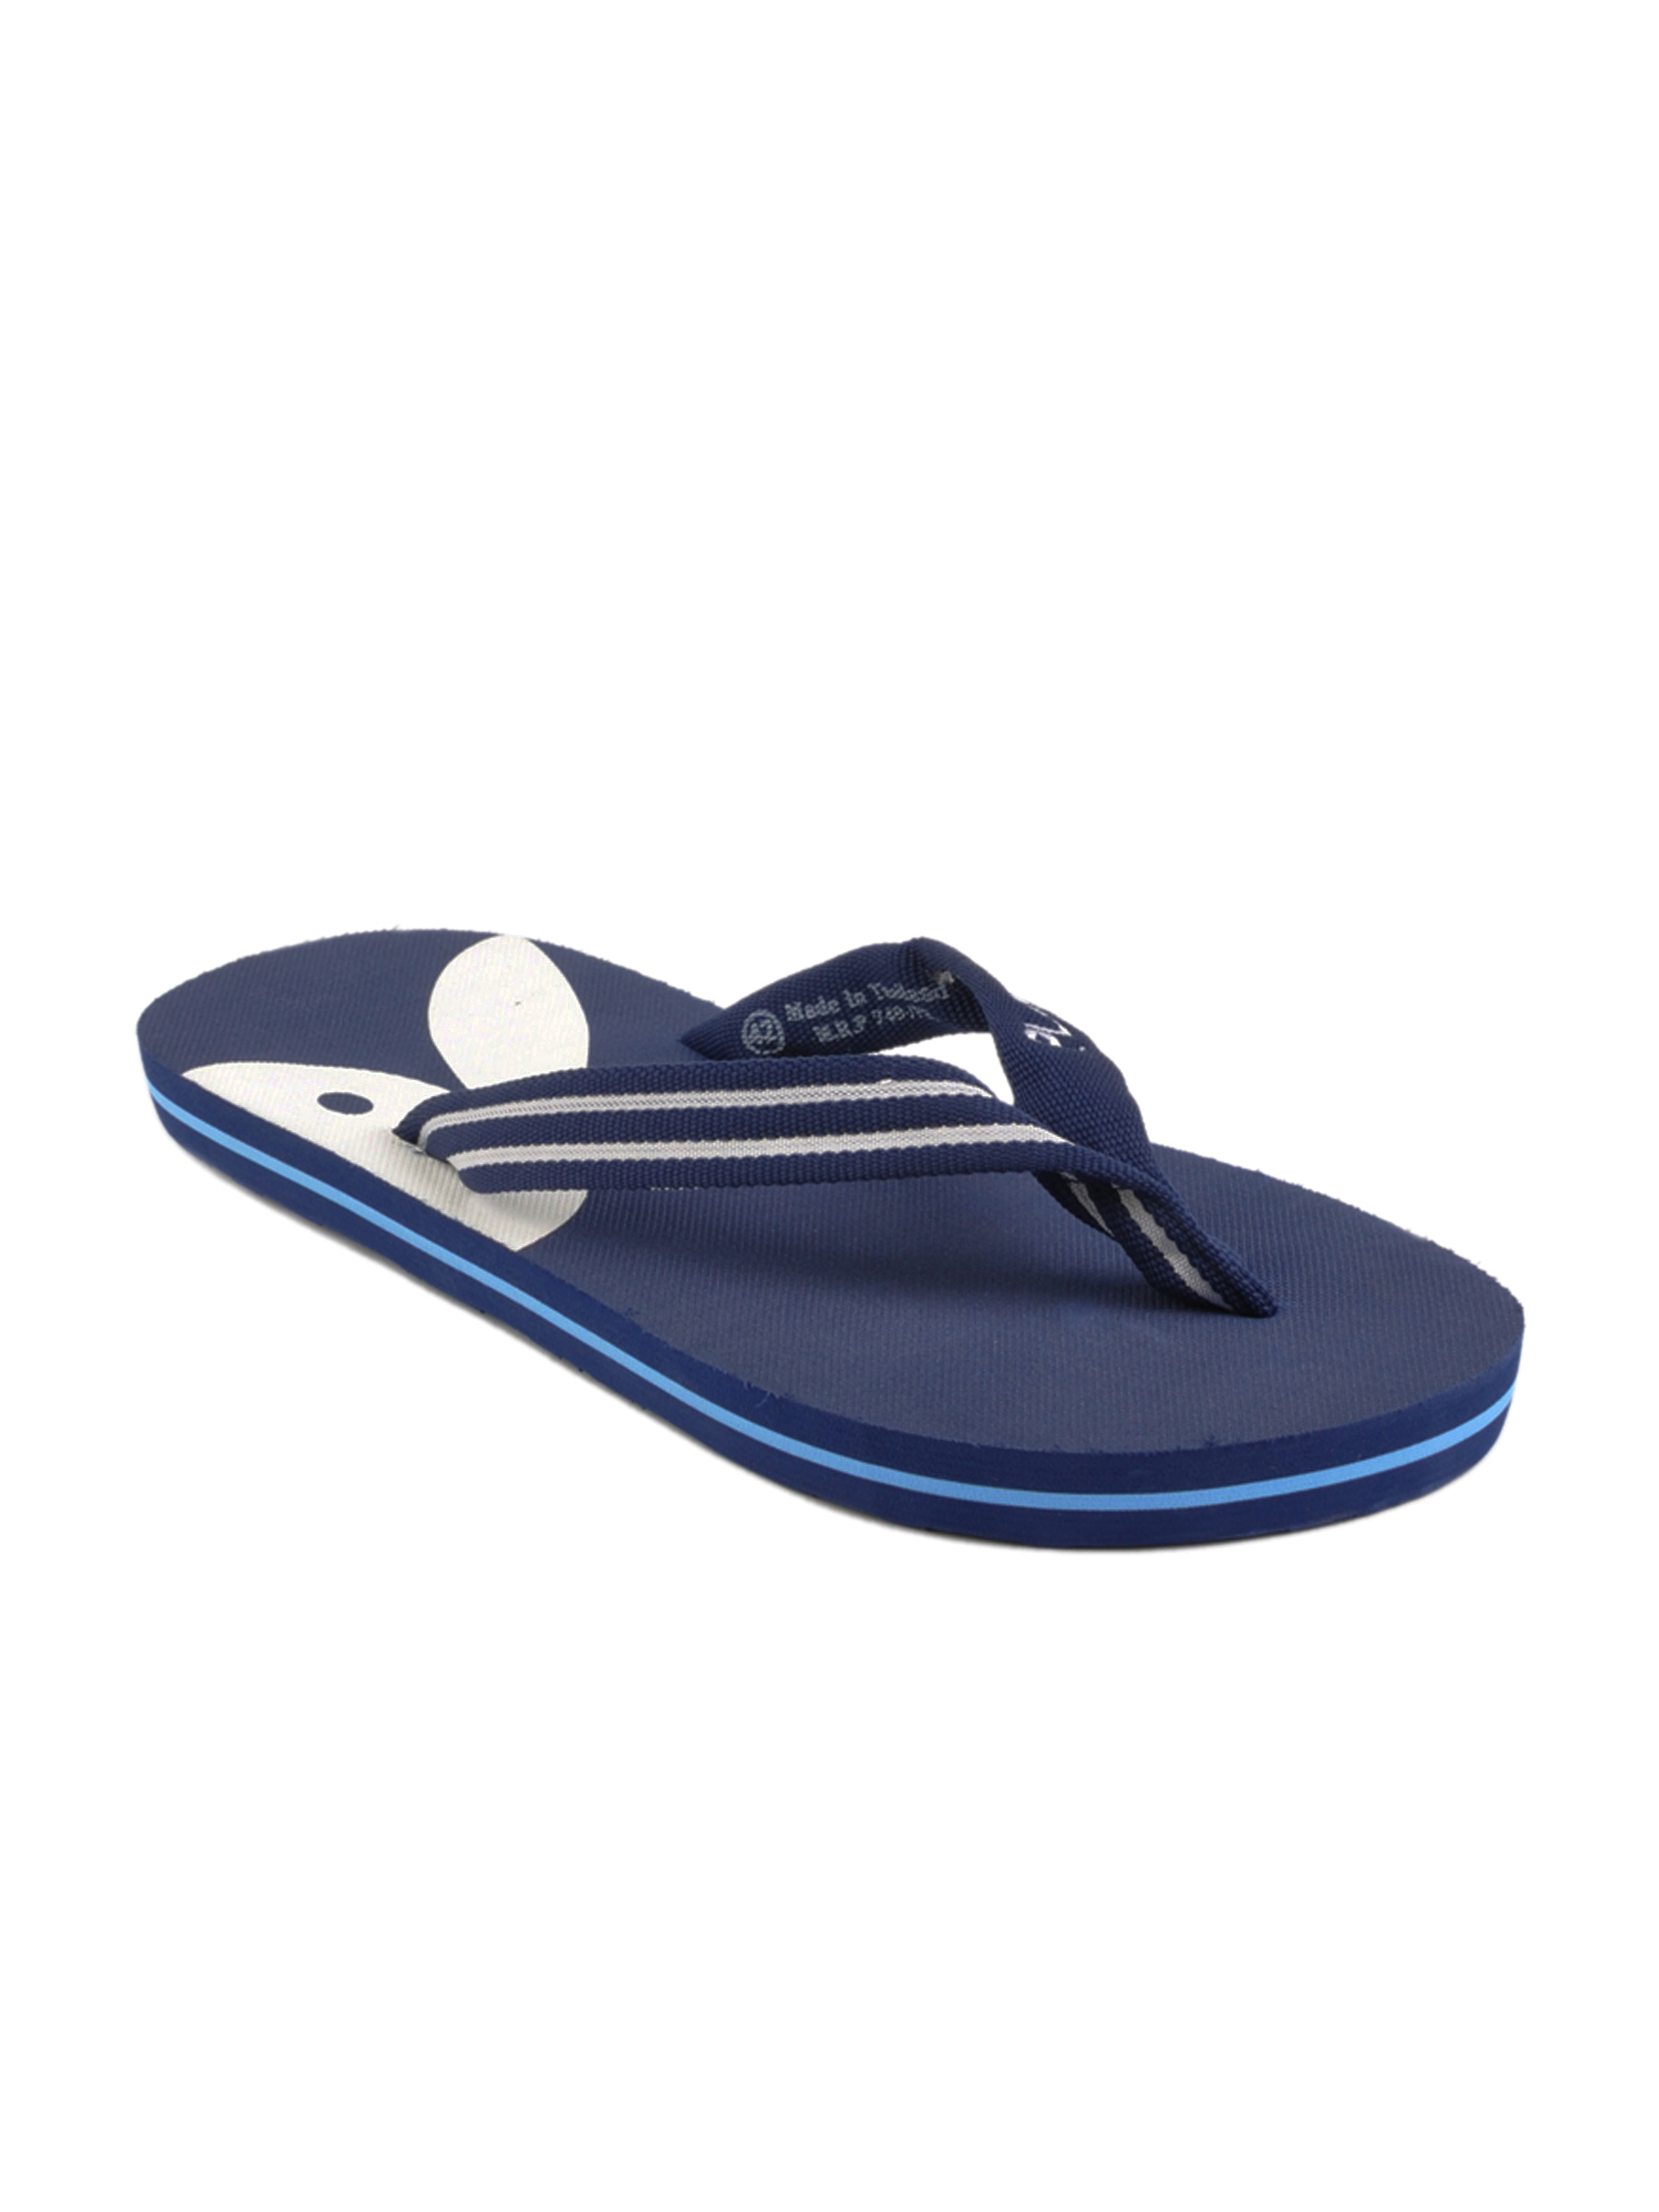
Playboy Men Blue Flip Flops
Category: Footwear / Flip Flops / Flip Flops
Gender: Men
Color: Blue
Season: Summer 2012
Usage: Casual